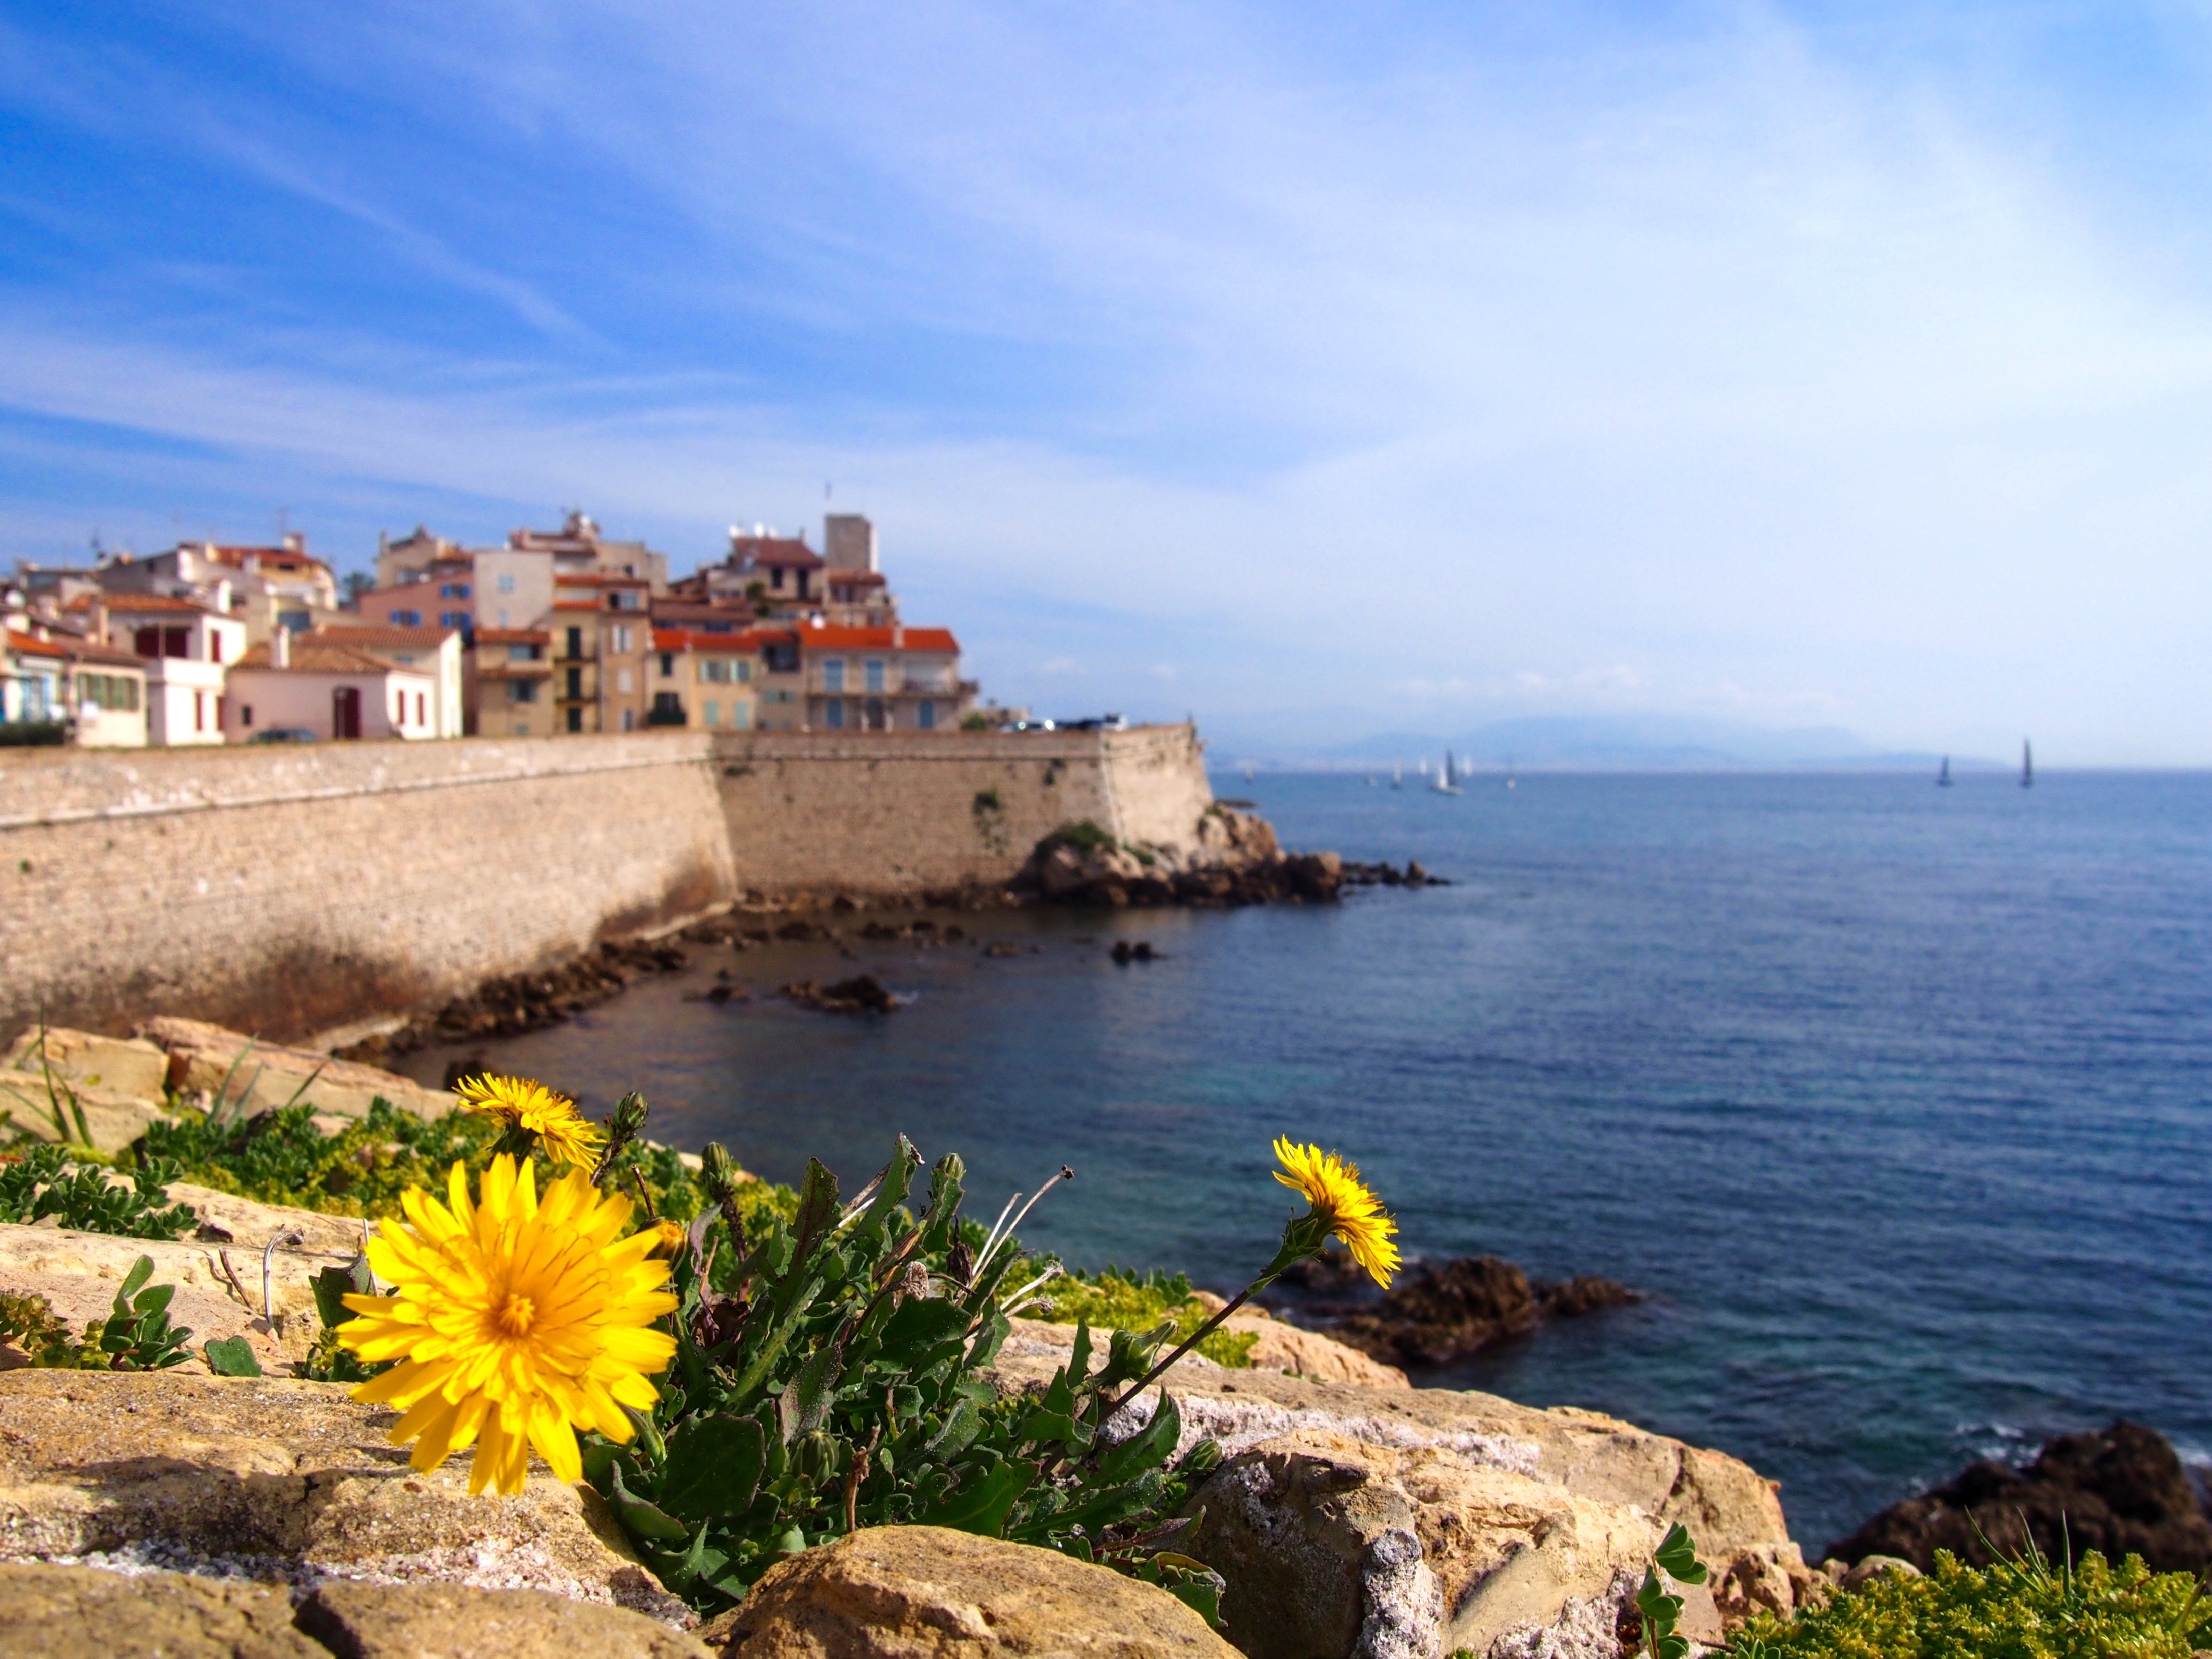
beach, sea, coast, ocean, dandelion, shore, town, vacation, village, cliff, france, cove, tower, bay, tourism, terrain, rampart, cape, antibes, french riviera